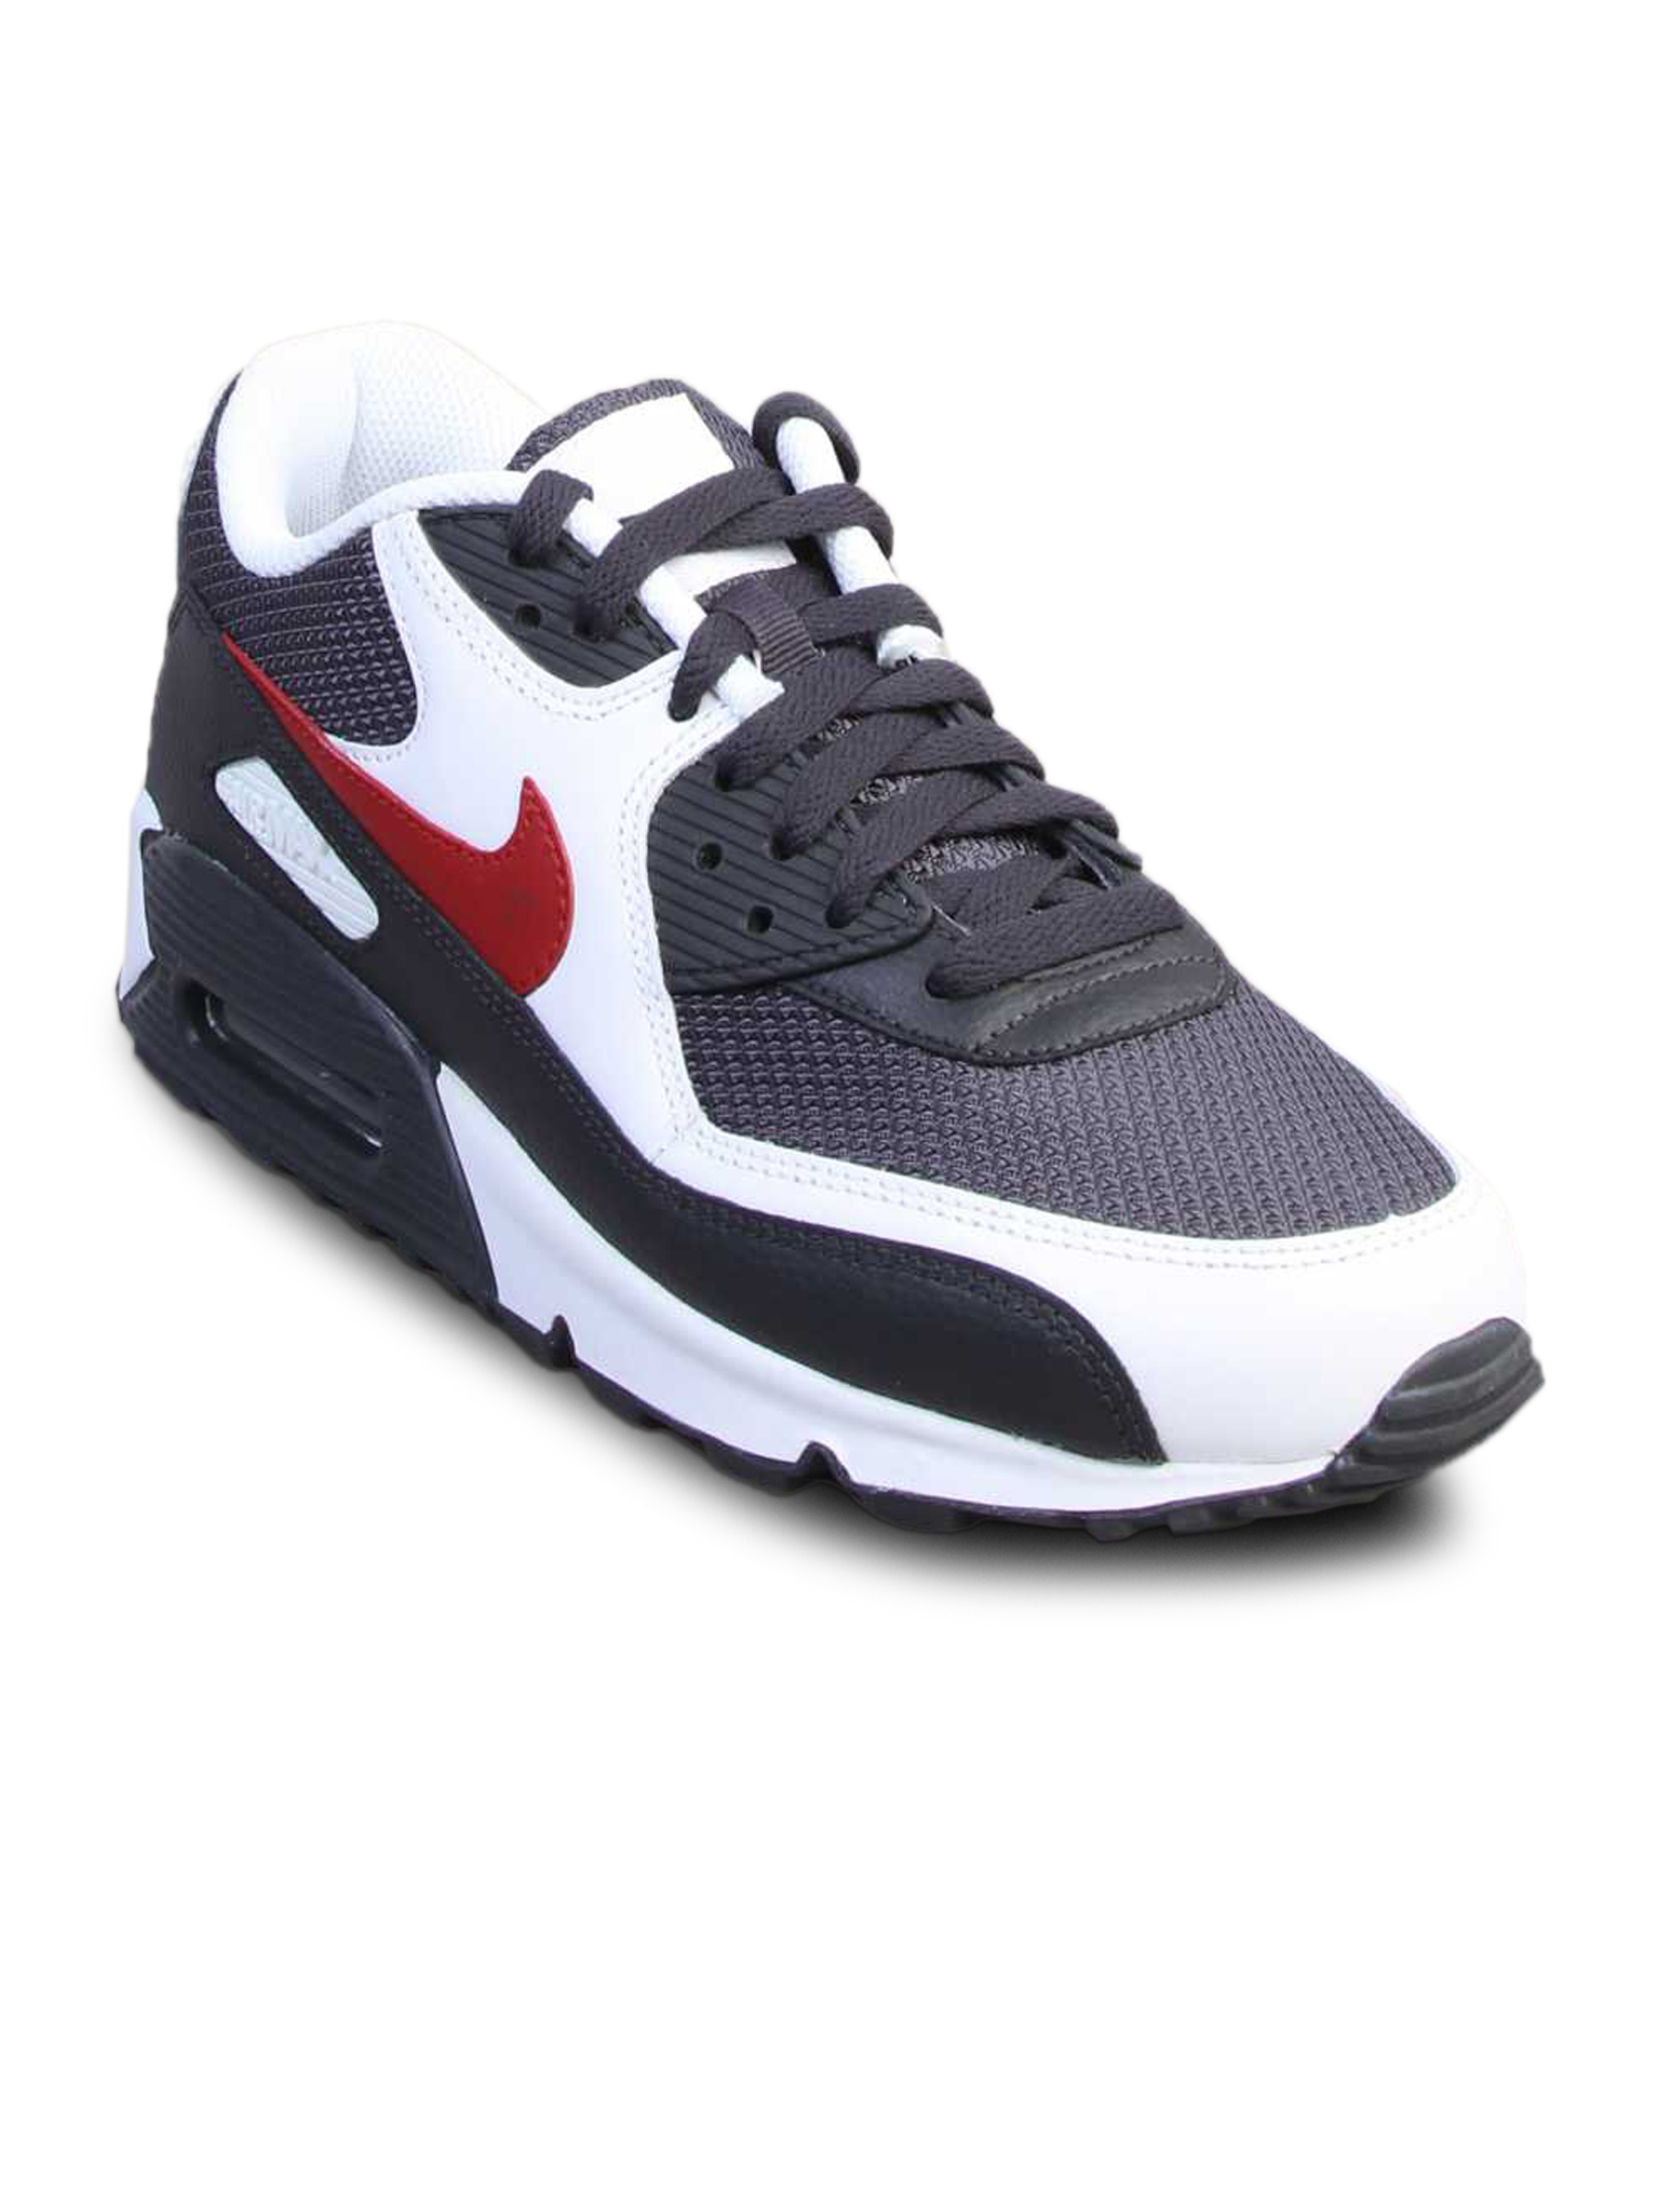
Nike Men's Air Max White Grey Shoe
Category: Footwear / Shoes / Sports Shoes
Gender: Men
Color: White
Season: Summer 2011
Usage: Sports